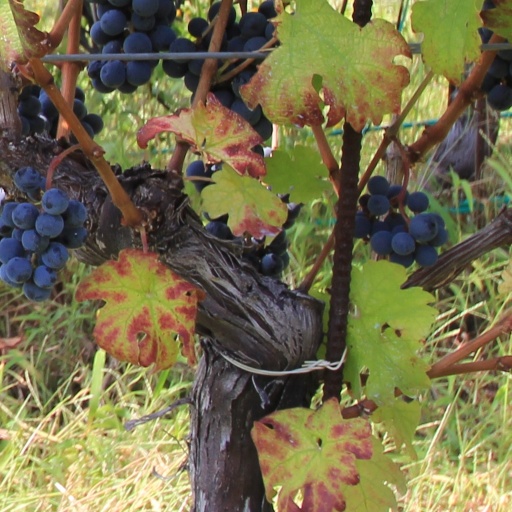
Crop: grape